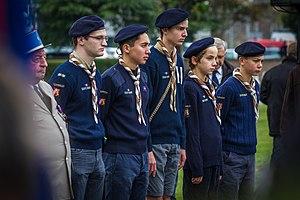
Strasbourg, nécropole nationale de Cronenbourg. Cérémonie du 1er novembre 2013.
L'Association des guides et scouts d'Europe, couramment désignée comme les Scouts d'Europe, est un mouvement de scoutisme catholique français.